Durium

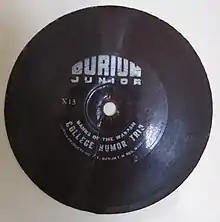
A record made of Durium

Durium is a highly durable synthetic resin developed in 1929. It was used in phonograph records, as well as in the casting process for metallic type and in the aeronautics industry.